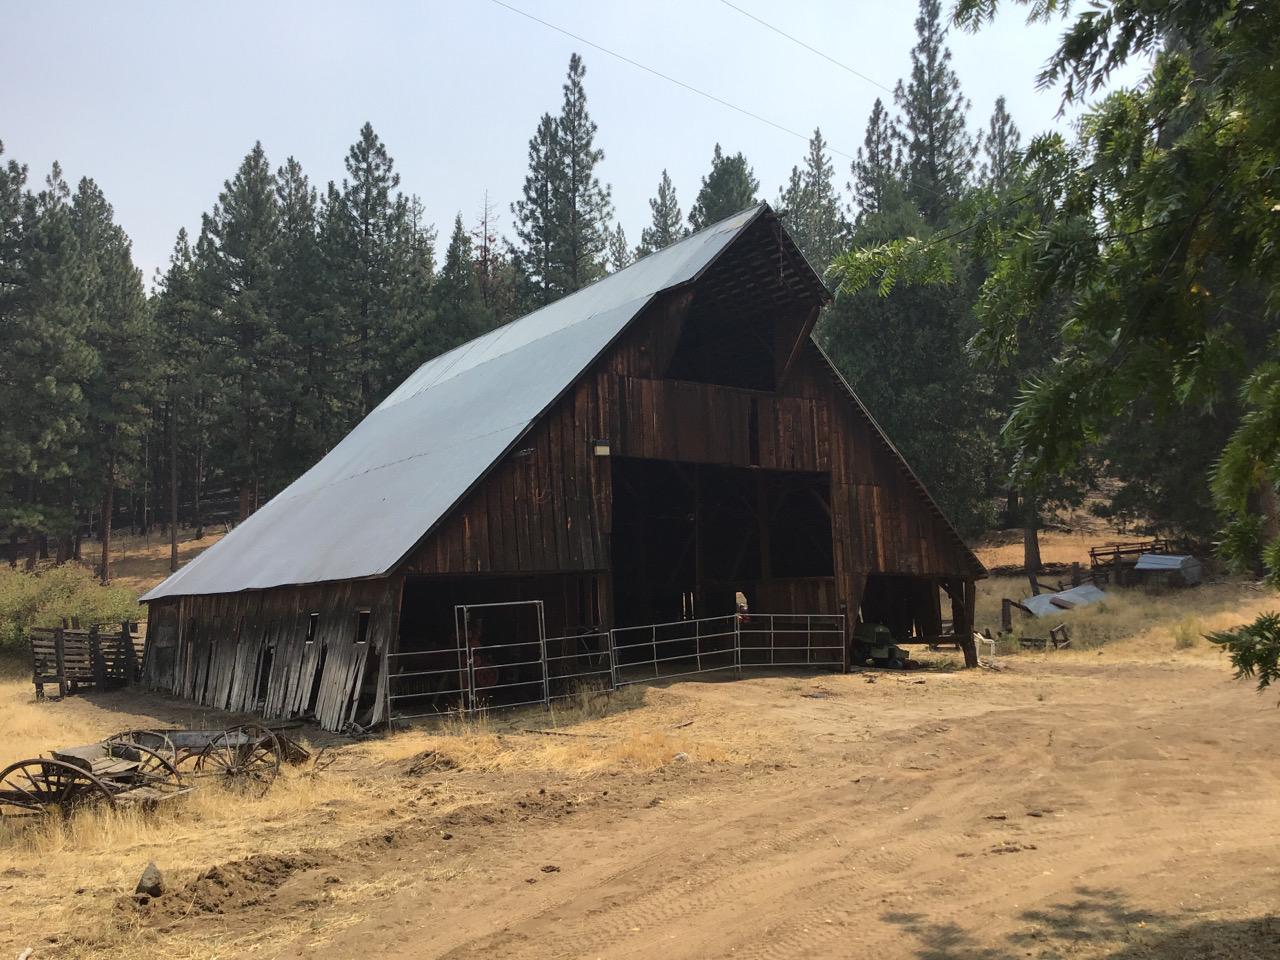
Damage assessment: no_damage